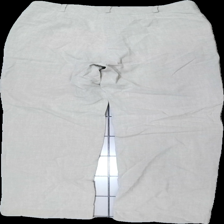
View: back
Type: Trousers
Category: Ladies
Brand: Alice Bizous (Joy)
Colors: Beige
Material: 100% cotton
Cut: Regular
Size: 38
Season: All
Holes: Major
Damage: hål skrev
Damage location: middle center
Damage 2 location: top right
Damage 3 location: bottom left
Price range: <50
Recommended usage: Export
Description: beige linne byxor, hål i skrevet